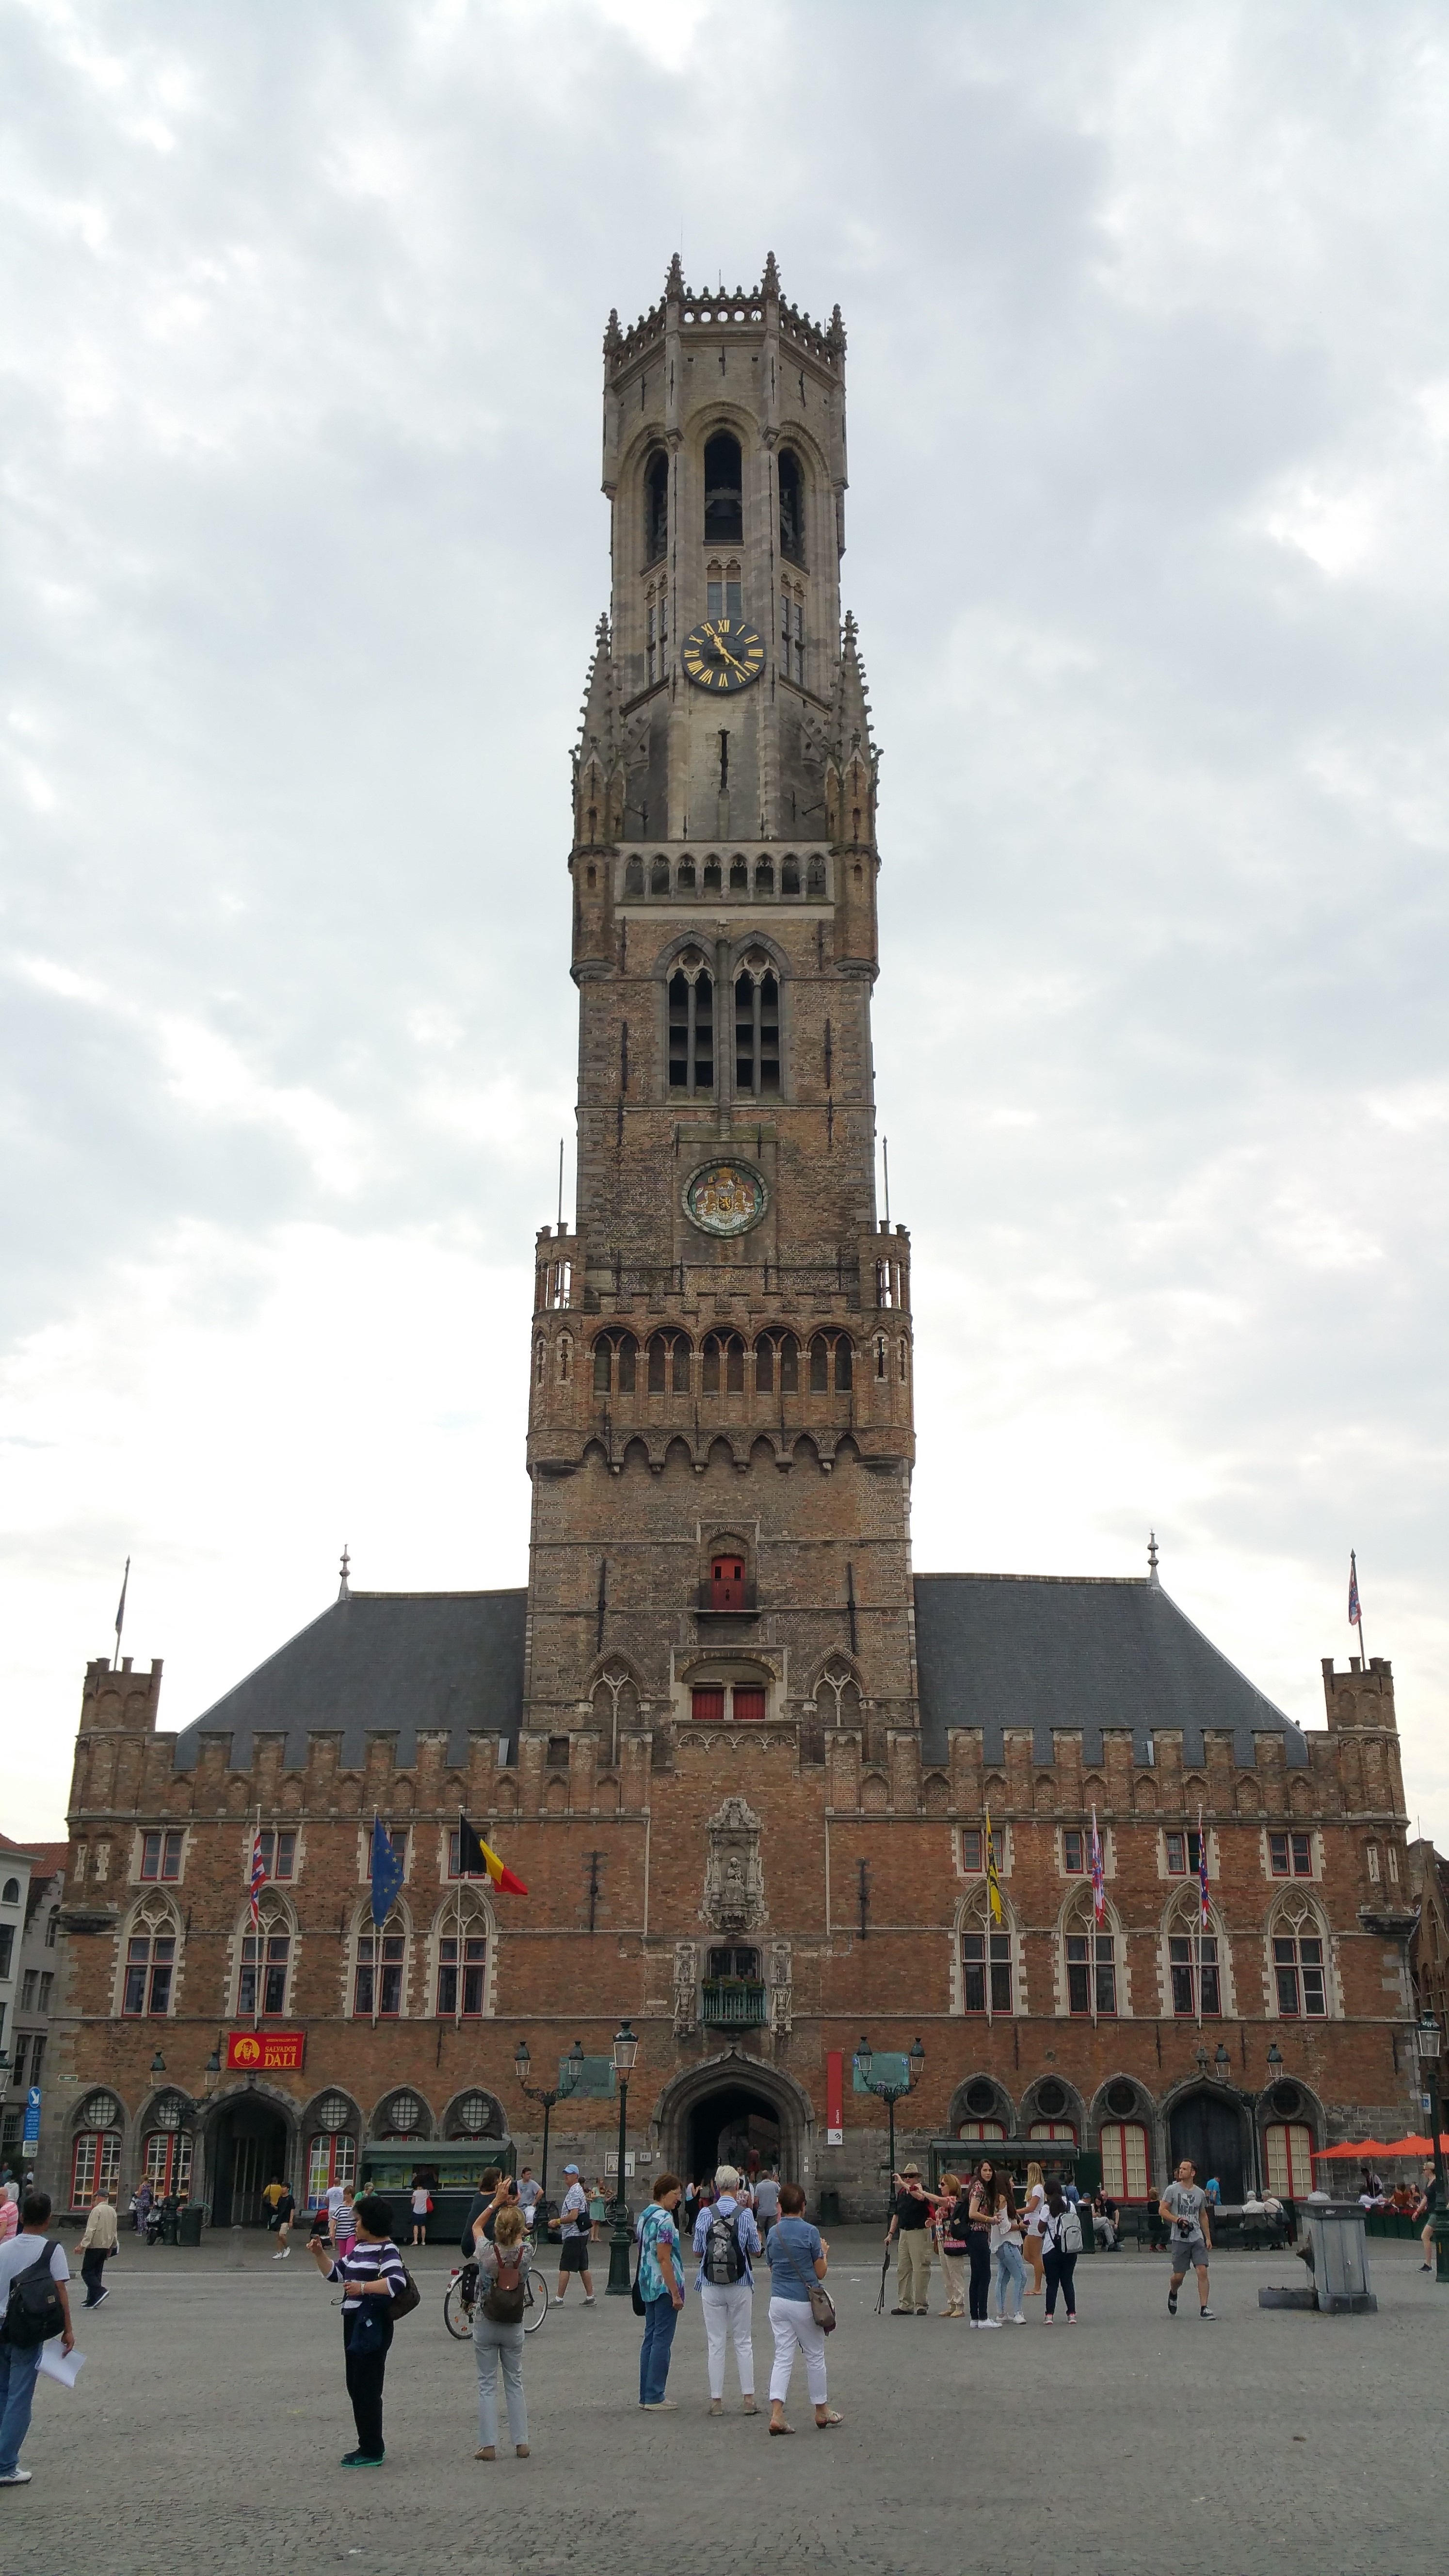
town, city, canal, downtown, tower, plaza, landmark, church, cathedral, tourism, place of worship, clock tower, bell tower, belgium, medieval, spire, steeple, town square, bruges, brugge, belfry, human settlement